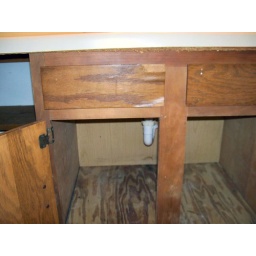
Home under bathroom sink